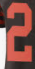
Number: 2